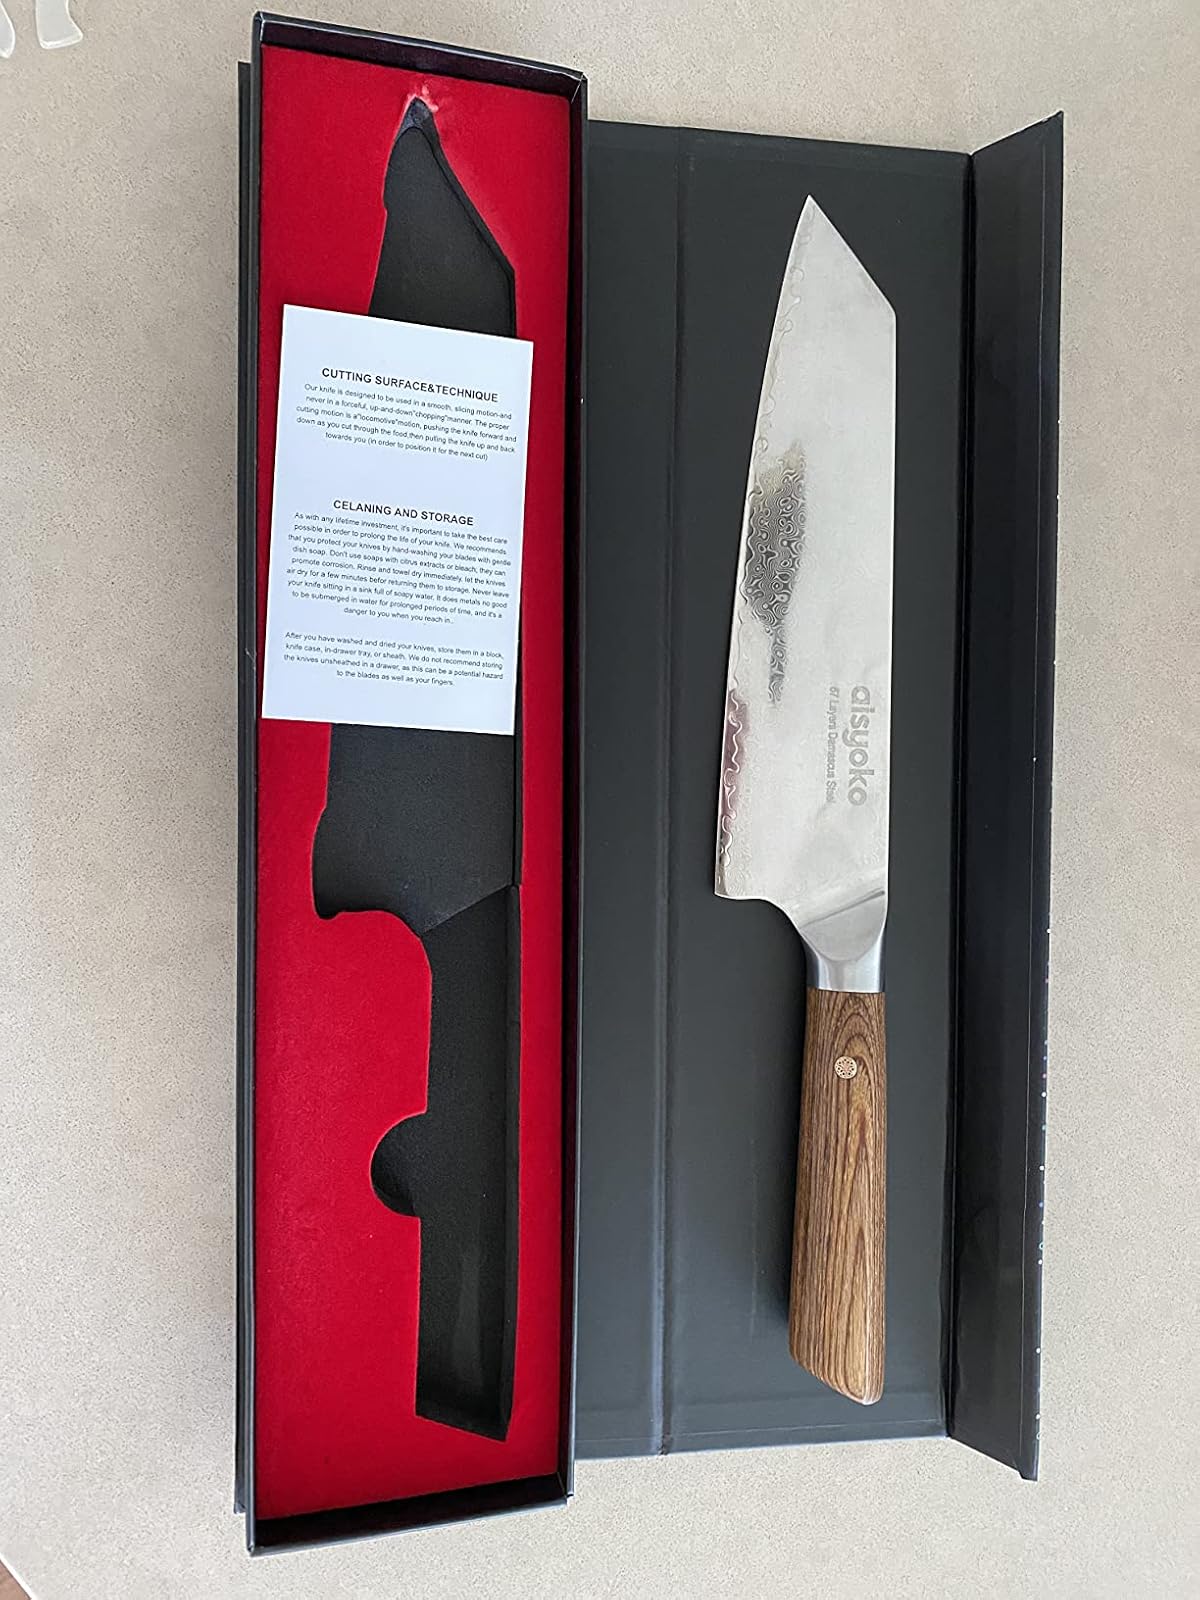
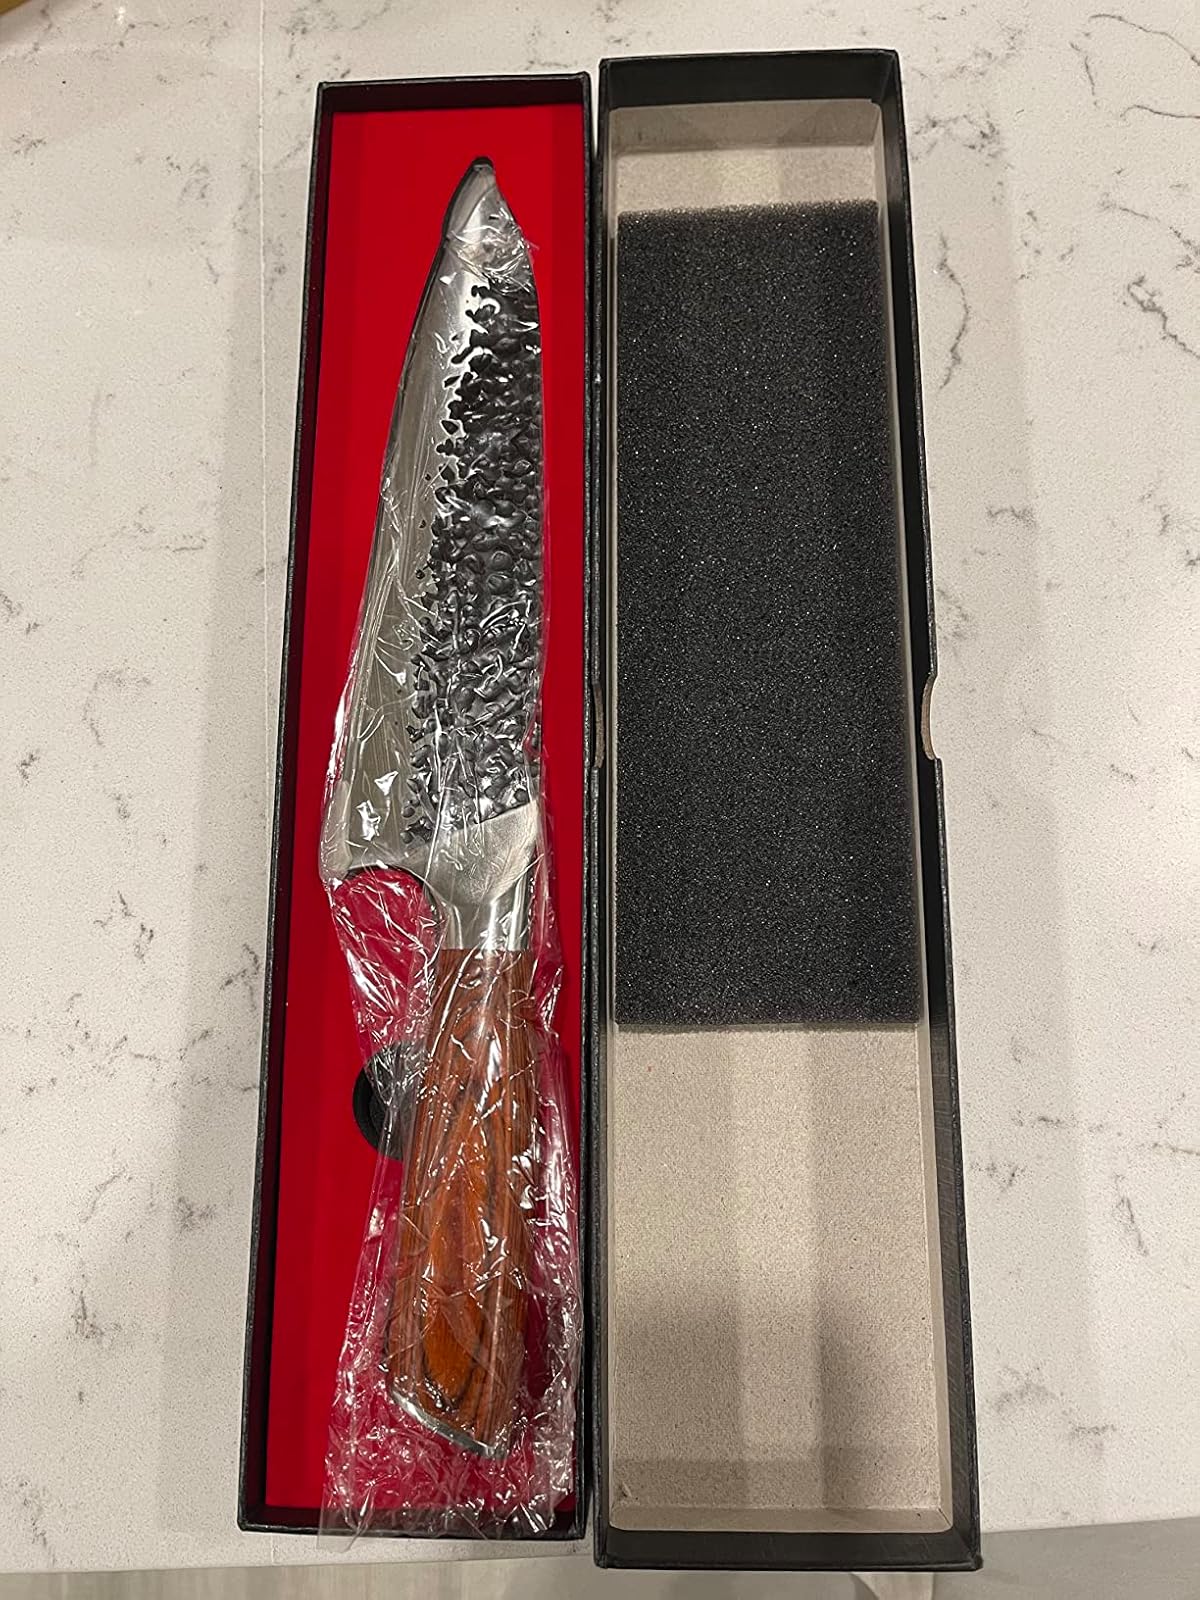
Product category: items_knife
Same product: no